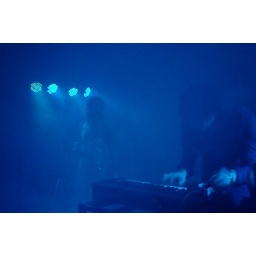
red dot in the midst of blue fog ... love this band